Cuautla, Morelos

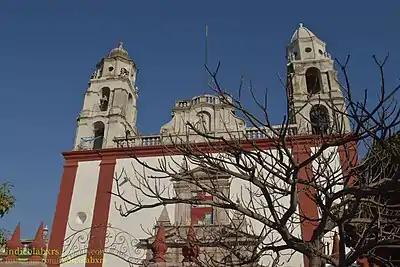
Ex convento dominico y parroquia Santiago Apóstol

Six people, including an 11-year-old child, were killed in the September 17, 2017 Puebla earthquake.